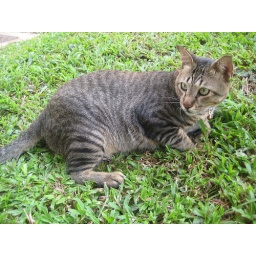
Milo is spotted rolling about in the grass downstairs after he left the house in the afternoon